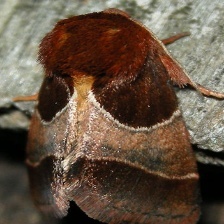
Species: ARCIGERA FLOWER MOTH